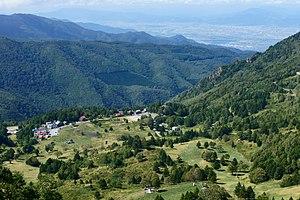
Japon: le hameau Yamada à Takayama (préfecture de Nagano).
Le village de Takayama est un village du district de Kamitakai, dans la préfecture de Nagano au Japon.